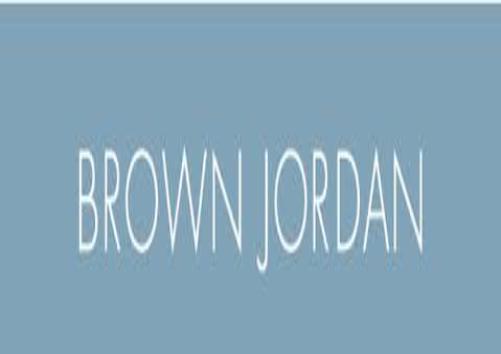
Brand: brown jordan
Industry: Necessities